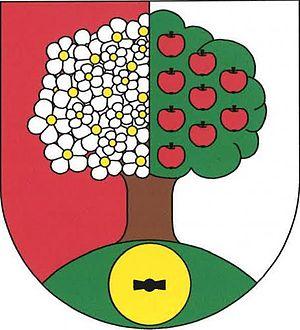
Jablonná est une commune du district de Příbram, dans la région de Bohême-Centrale, en République tchèque. Sa population s'élevait à 396 habitants en 2020.